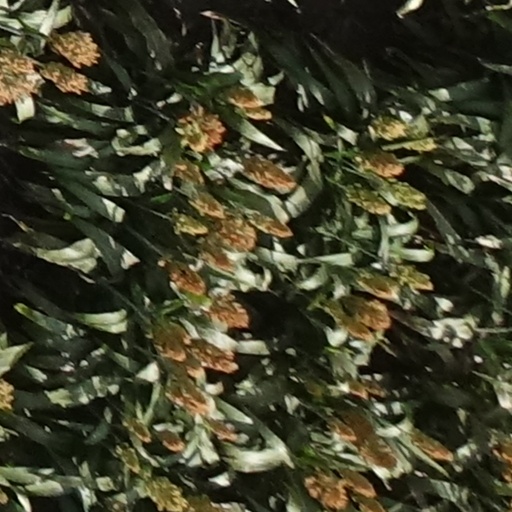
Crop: sorghum